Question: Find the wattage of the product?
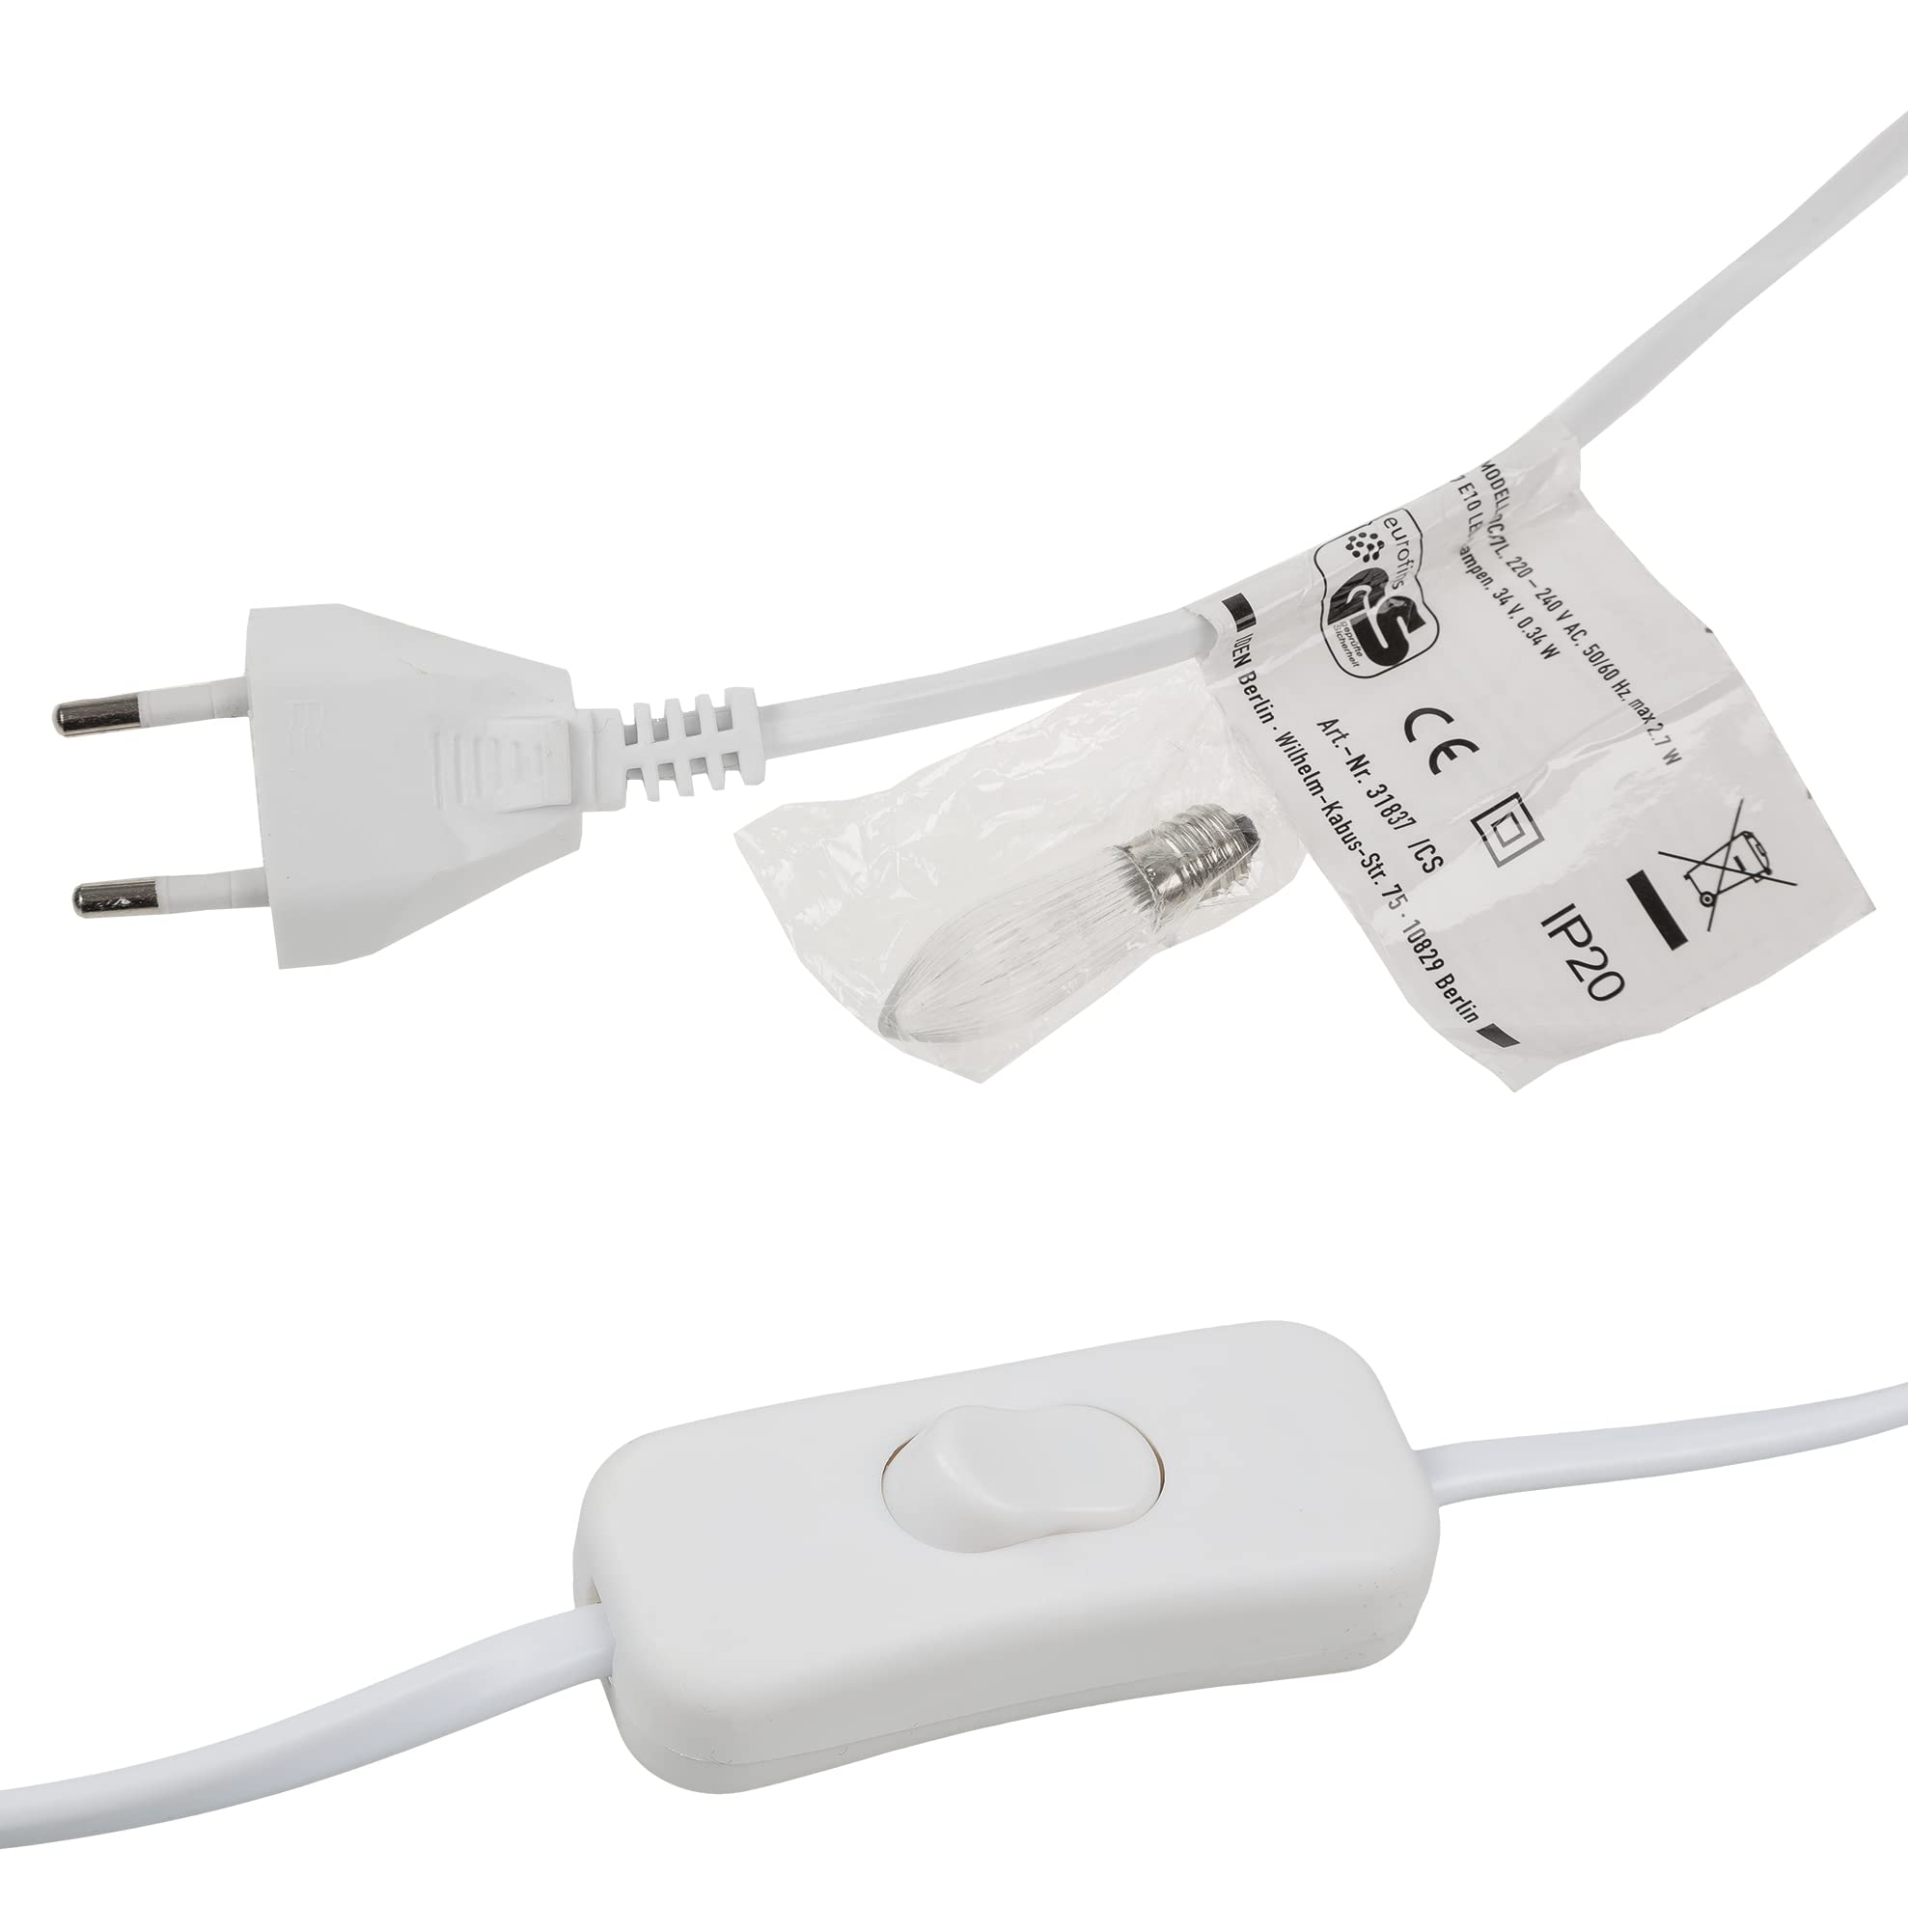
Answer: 2.7 watt